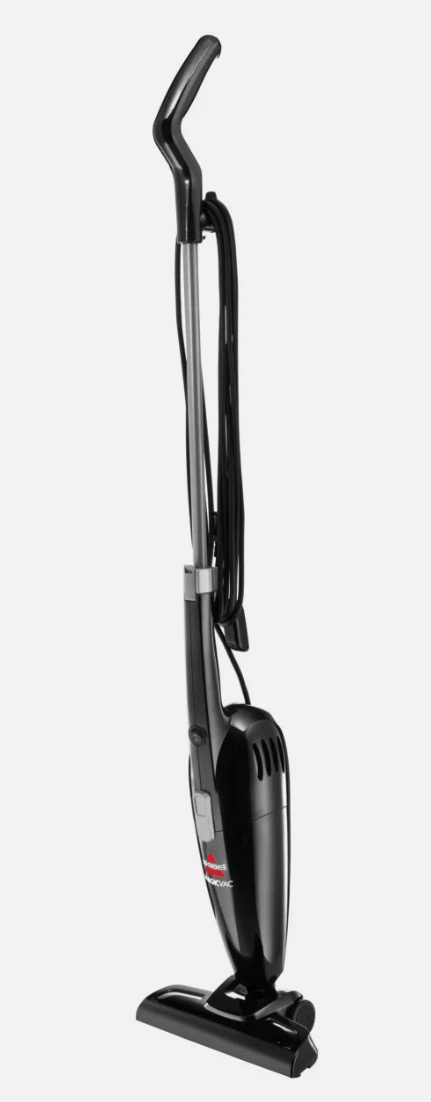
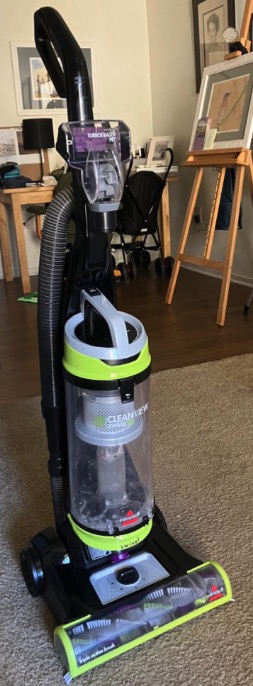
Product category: items_vacuum
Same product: no